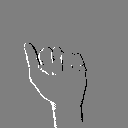
ASL letter: a